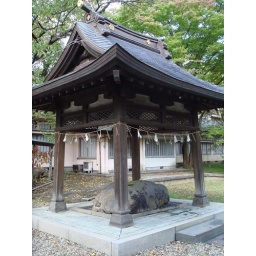
A rock with water in it where you wash your hands before you go pray at the shrine.